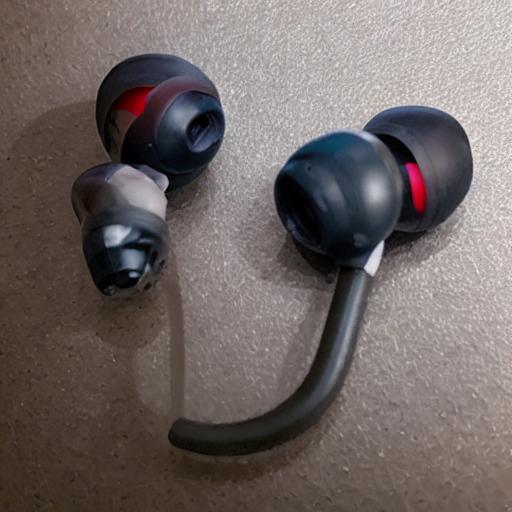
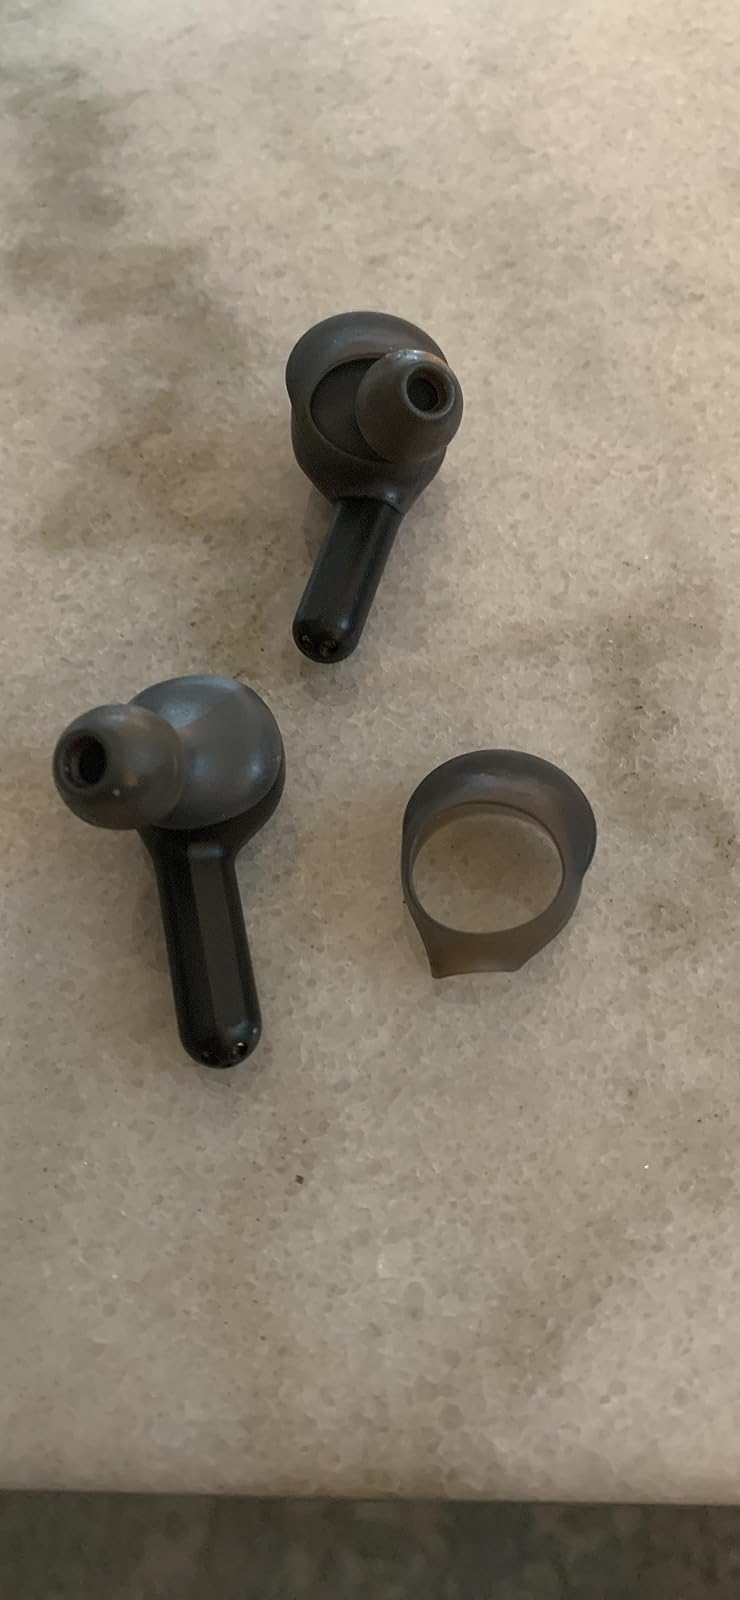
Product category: earbuds
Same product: no